Infant bed

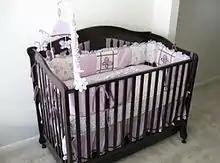
An infant bed with raised mattress, mobile and traditional crib bumpers (now considered dangerous)

Scientific research has shown that the mattress influences SIDS outcomes; a firm, clean and well-fitting mattress lowers SIDS risk. However, neither mattress materials